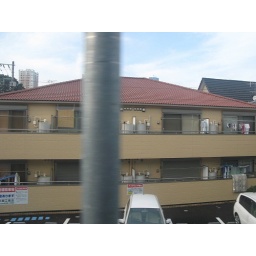
random view from a train window somewhere in Japan